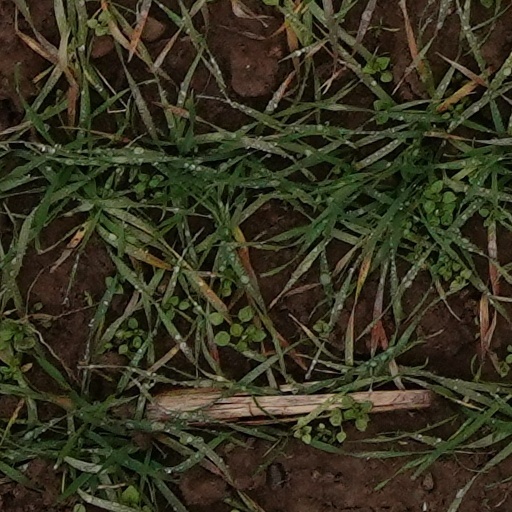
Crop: wheat